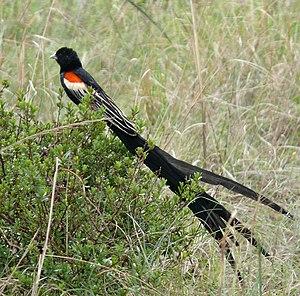
L'Euplecte à longue queue est une espèce de passereaux de la famille des Ploceidae.